Proto-Uralic homeland

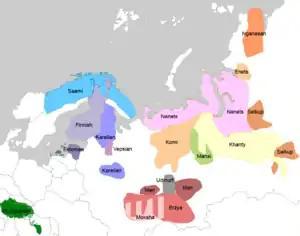

The Proto-Uralic homeland is the earliest location in which the Proto-Uralic language was spoken, before its speakers dispersed geographically causing it to diverge into multiple languages. Various locations have been proposed and debated, although as of 2022 "scholarly consensus now gravitates towards a relatively recent provenance of the Uralic languages east of the Ural mountains".